Vacheron Constantin

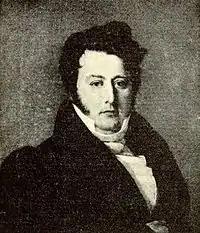

The business was founded in 1755 by Jean-Marc Vacheron, an independent watchmaker in Geneva, Switzerland. He was a close friend of leading Enlightenment philosophers Jean-Jacques Rousseau and Voltaire due to their common interests in philosophy, science and watchmaking. In 1770, Vacheron's company created the world's first horological complication, and nine years later he designed the first engine-turned dials. The son of Jean-Marc Vacheron, Abraham Vacheron took over the family business in 1785. In 1810, Jacques-Barthélemy Vacheron, the grandson of the founder, became the head of the company. He was the first to initiate the company's exports to France and Italy.